Urban evolution of Addis Ababa

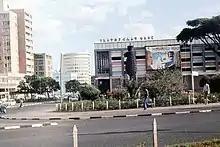
1983 photo of Arat Kilo street, the Ethiopian National Theatre is from background

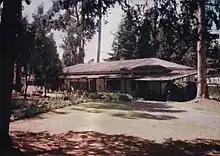
Multi-unit residential building, pictured in 1985

During the Derg era, the city saw nationalization of urban lands and extra house that prevented to build private investment sector, slowing the growth rate. However, the government dictate construction of facilities for urban services for public house except few private investment for some houses. The government began offering land free of charge to governmental employees that did not possess any houses previously.